Anita Baker

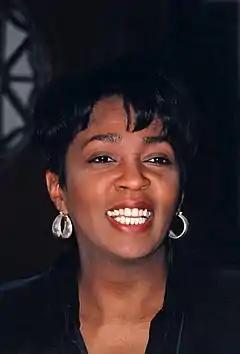
Baker in 1998

Anita Denise Baker (born January 26, 1958) is an American jazz and soul singer. She is known for her soulful ballads, particularly from the height of the quiet storm period in the 1980s.